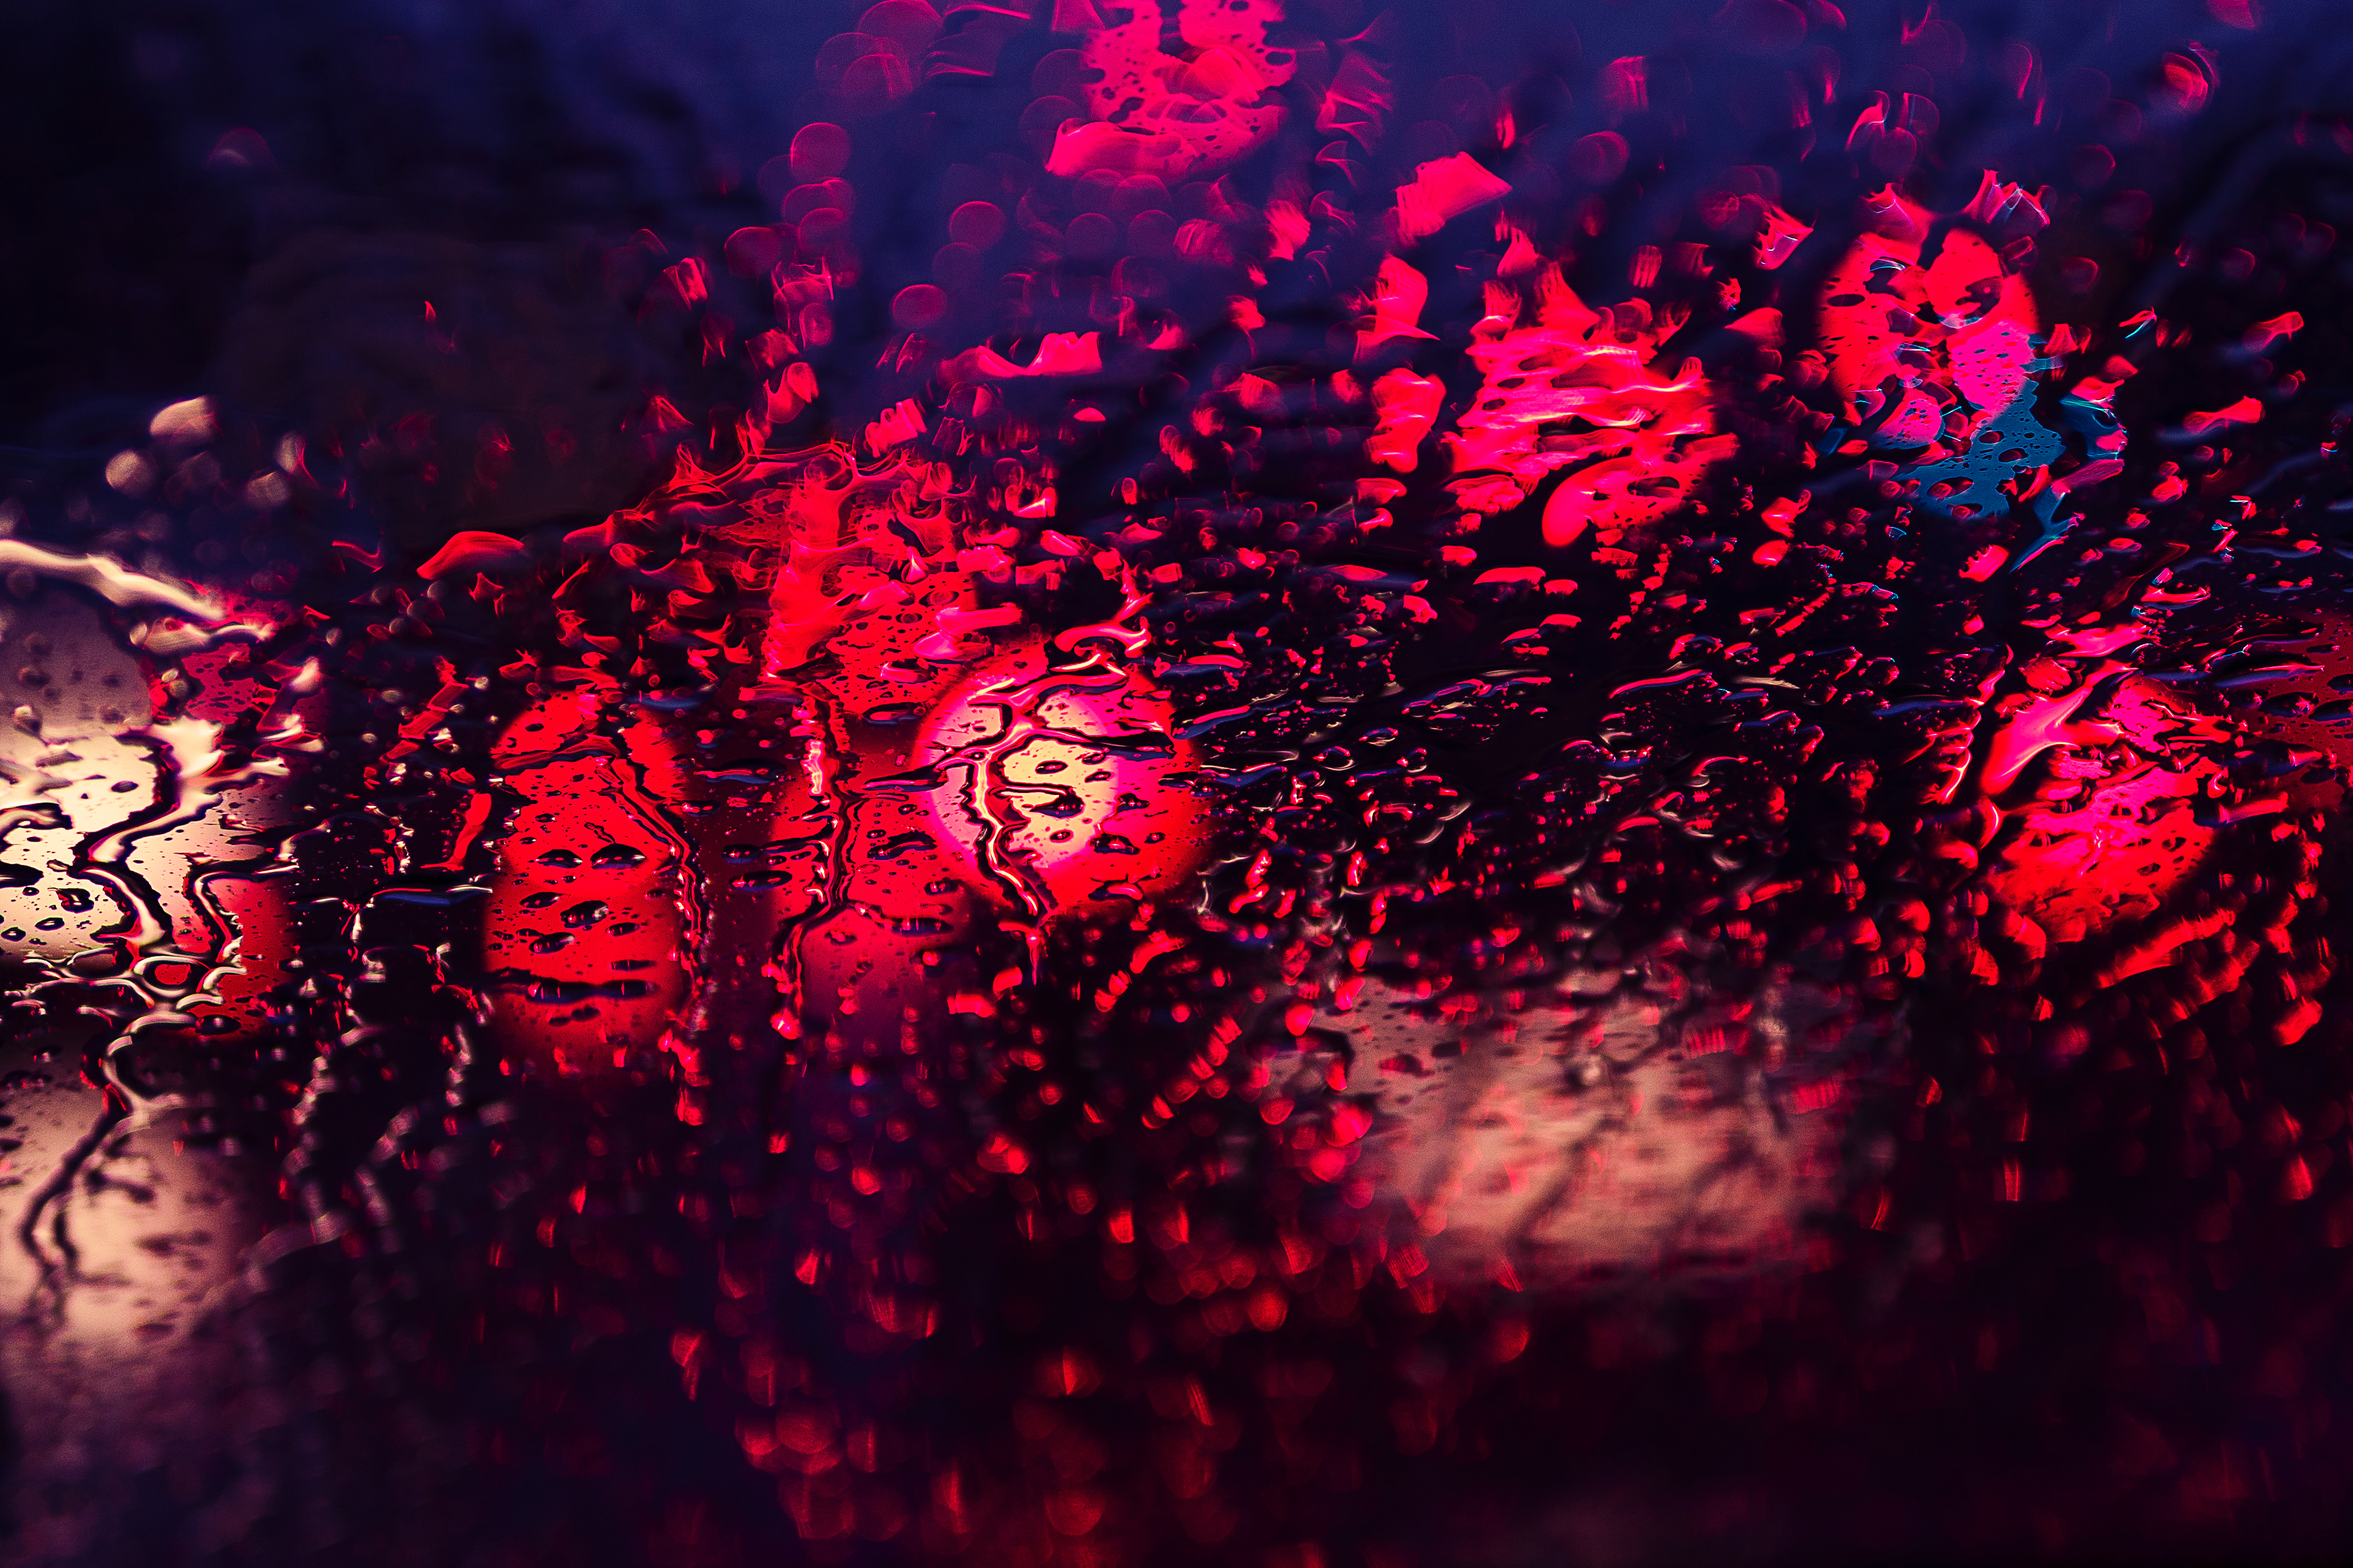
light, night, flower, red, darkness, fireworks, computer wallpaper